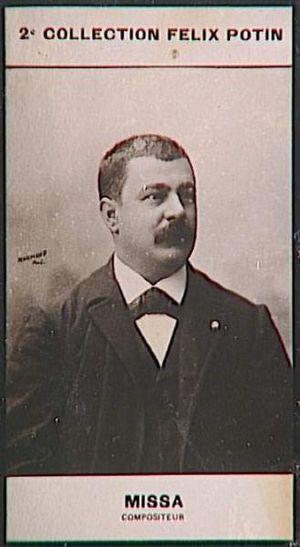
Le compositeur Edmond Missa (1861-1910)
Jean Louis Edmond Missa, né le 12 juin 1861 à Reimset mort le 29 janvier 1910 à Paris, est un compositeur français.